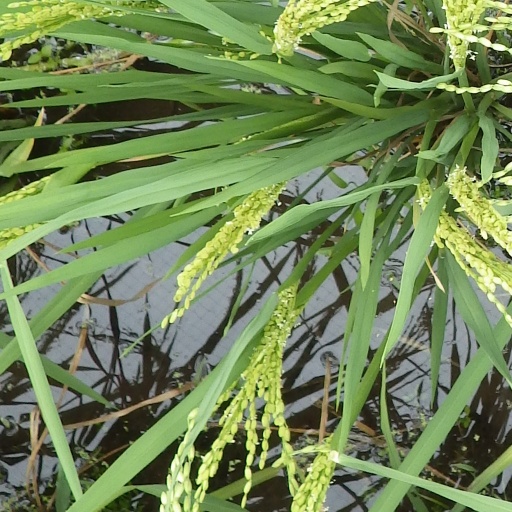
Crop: rice